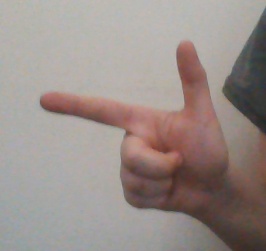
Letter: yaa